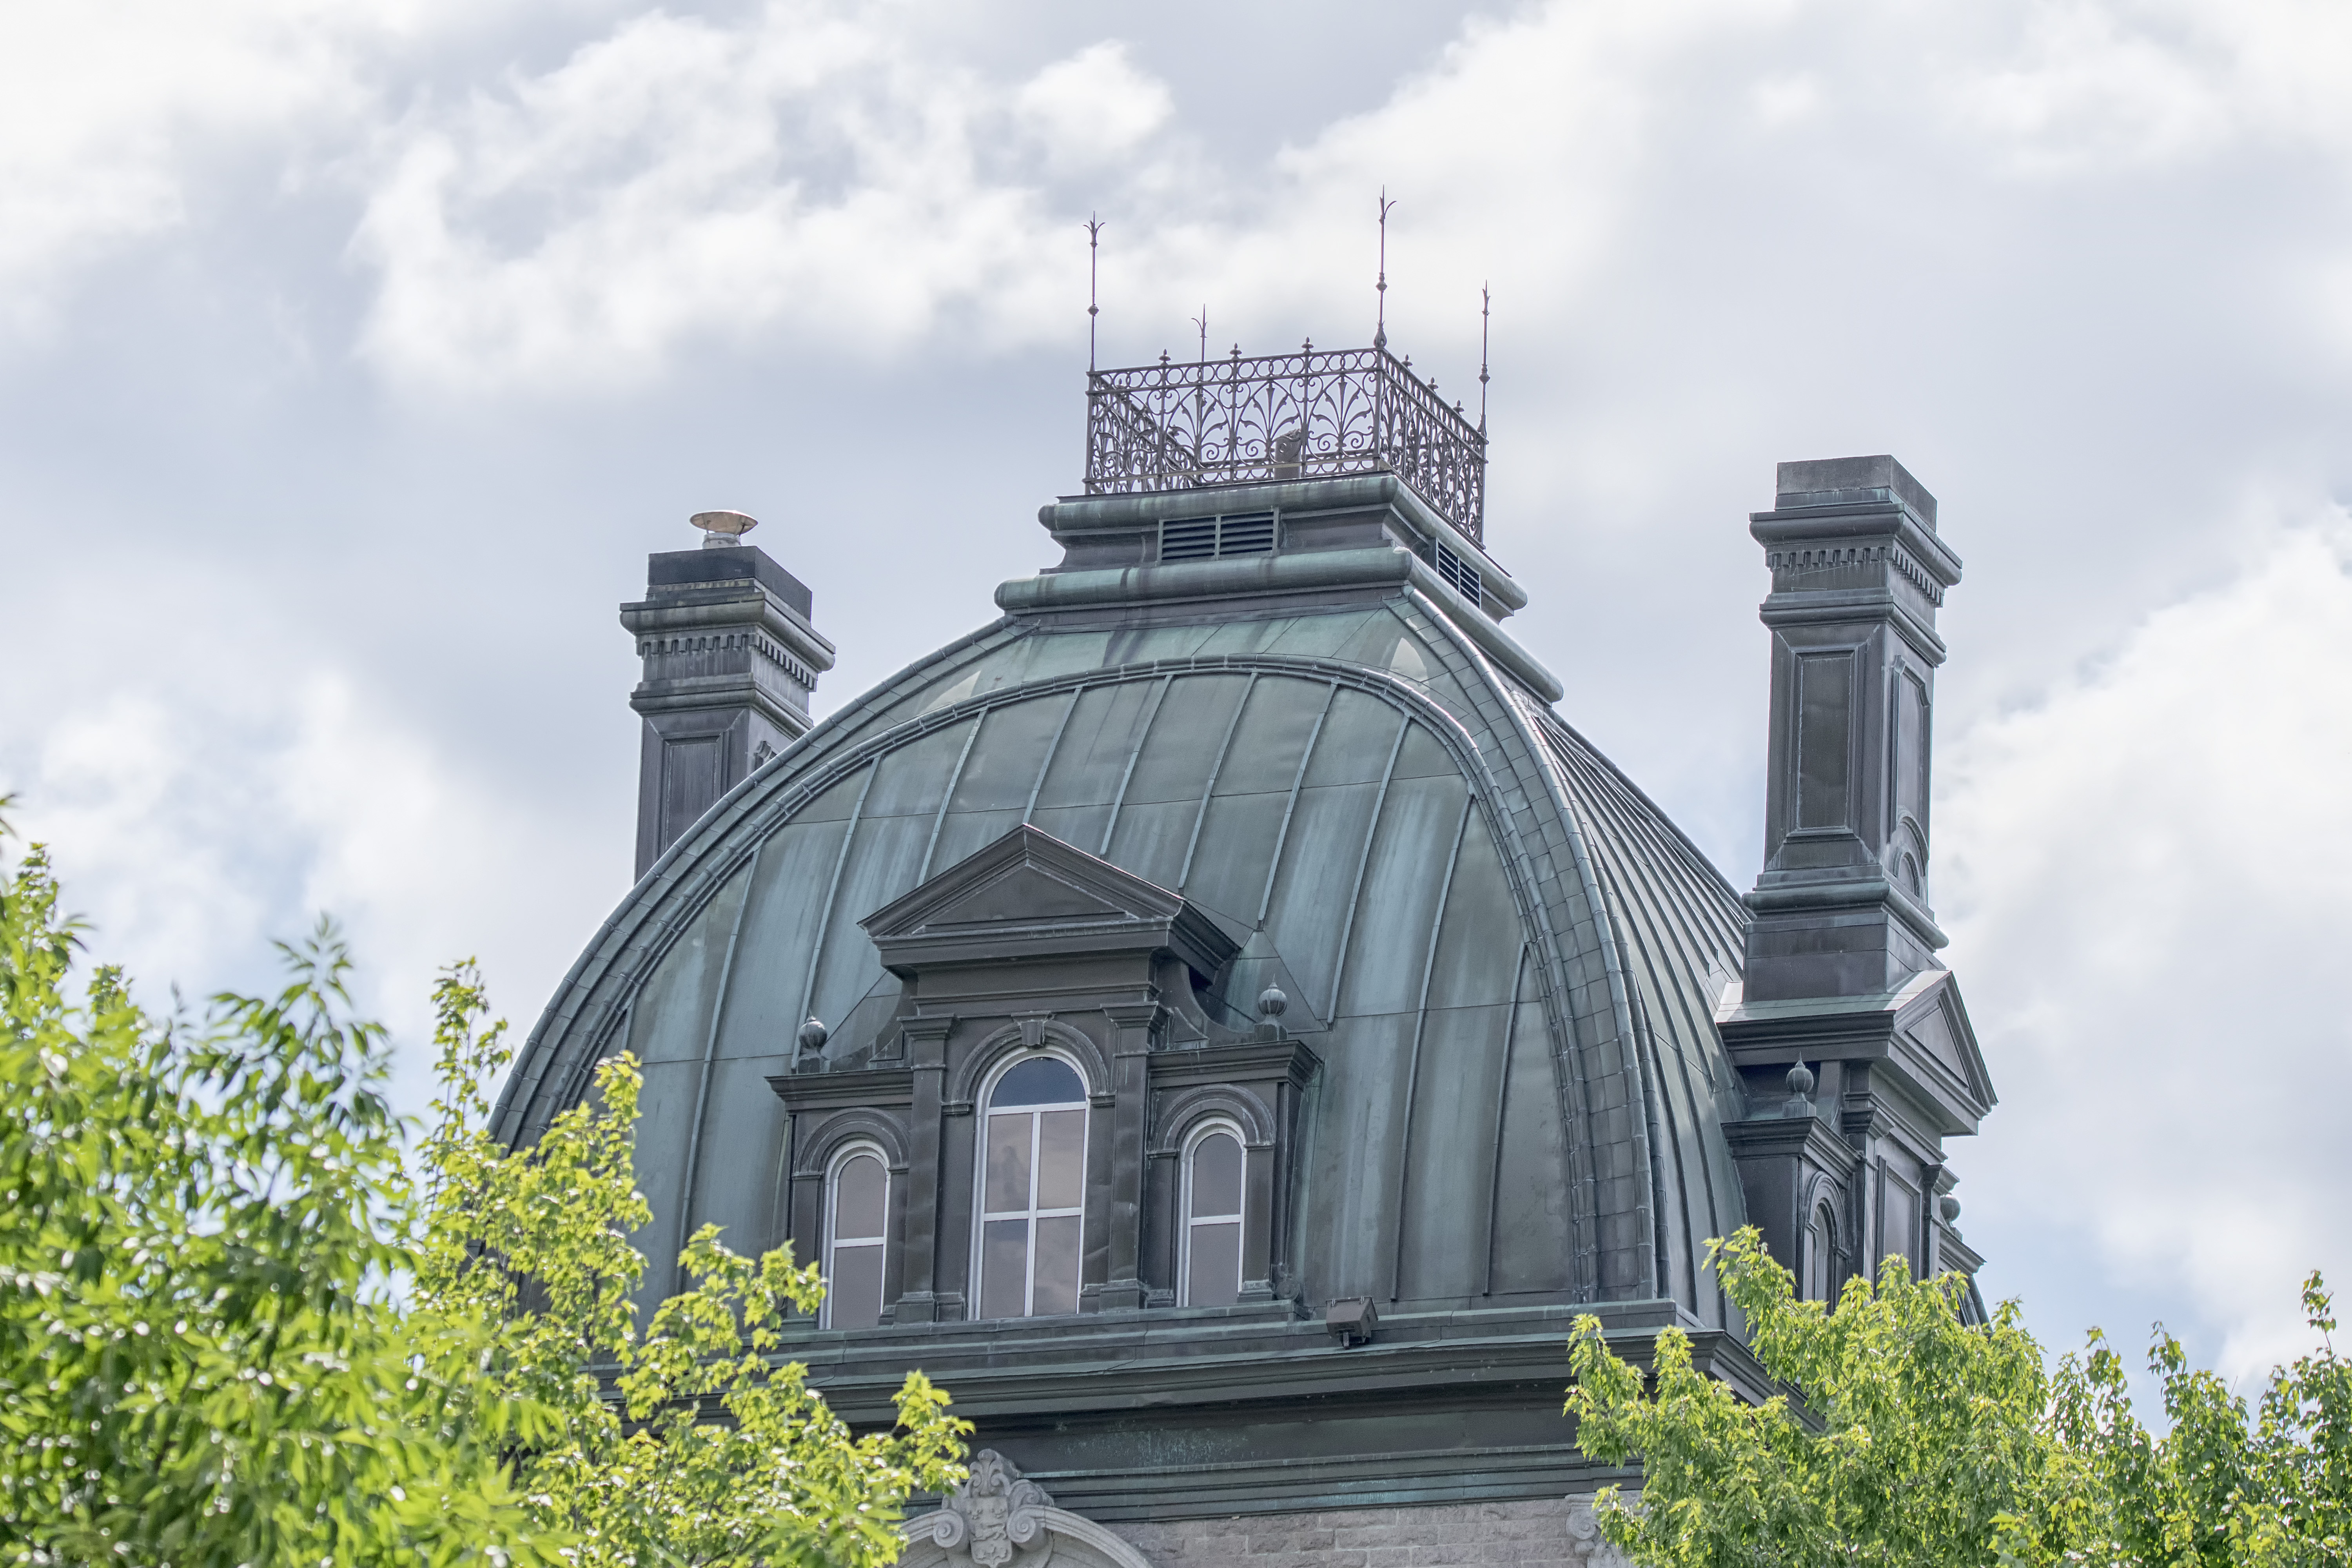
architecture, building, arch, tower, landmark, church, place of worship, canada, quebec, sherbrooke, divers, various, urban area